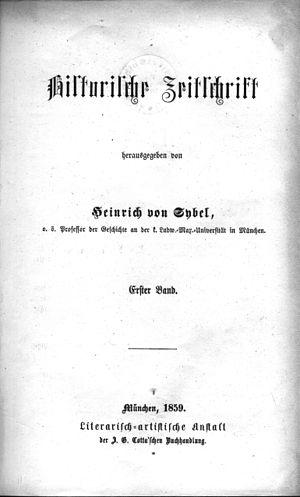
Historische Zeitschrift, est une revue bimensuelle d'histoire fondée en 1859 par l'historien allemand Heinrich von Sybel à l'Université Louis-et-Maximilien de Munich.